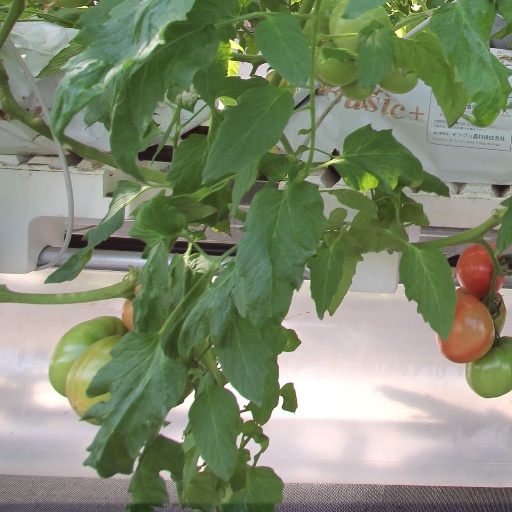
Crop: tomato